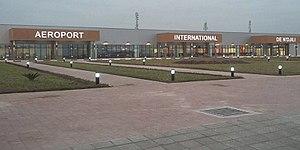
L'aéroport international de Ndjili est l'aéroport principal de la ville de Kinshasa en République démocratique du Congo. Il est situé sur la commune de Nsele en bordure du Pool Malebo, à une vingtaine de kilomètres à l'est de ville, à laquelle il est relié par le boulevard Lumumba.